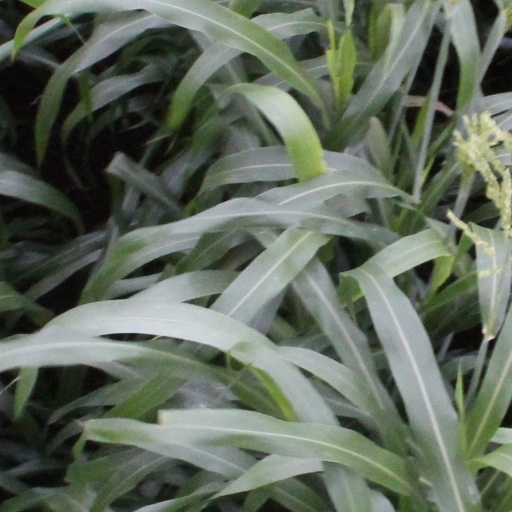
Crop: sorghum